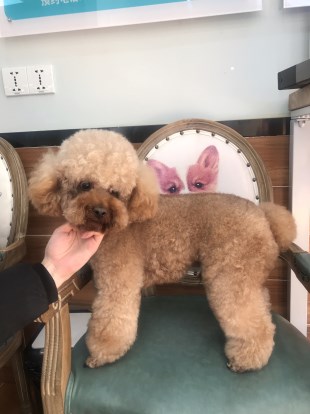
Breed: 7449-n000128-teddy